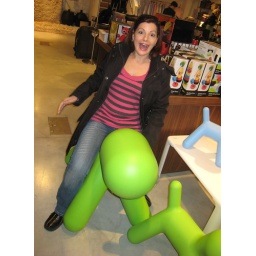
I found this large plastic dog in a store ... spending all this time with children must be rubbing off.